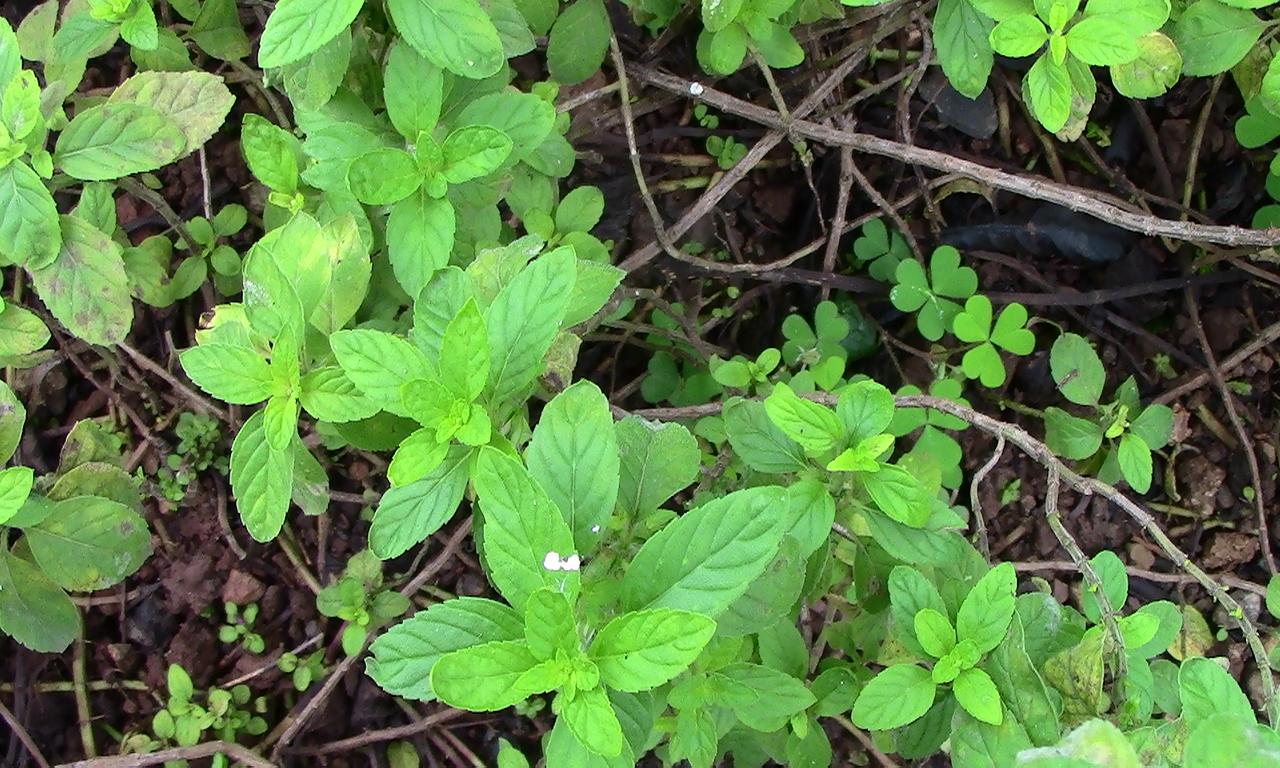
Label: Sunlight